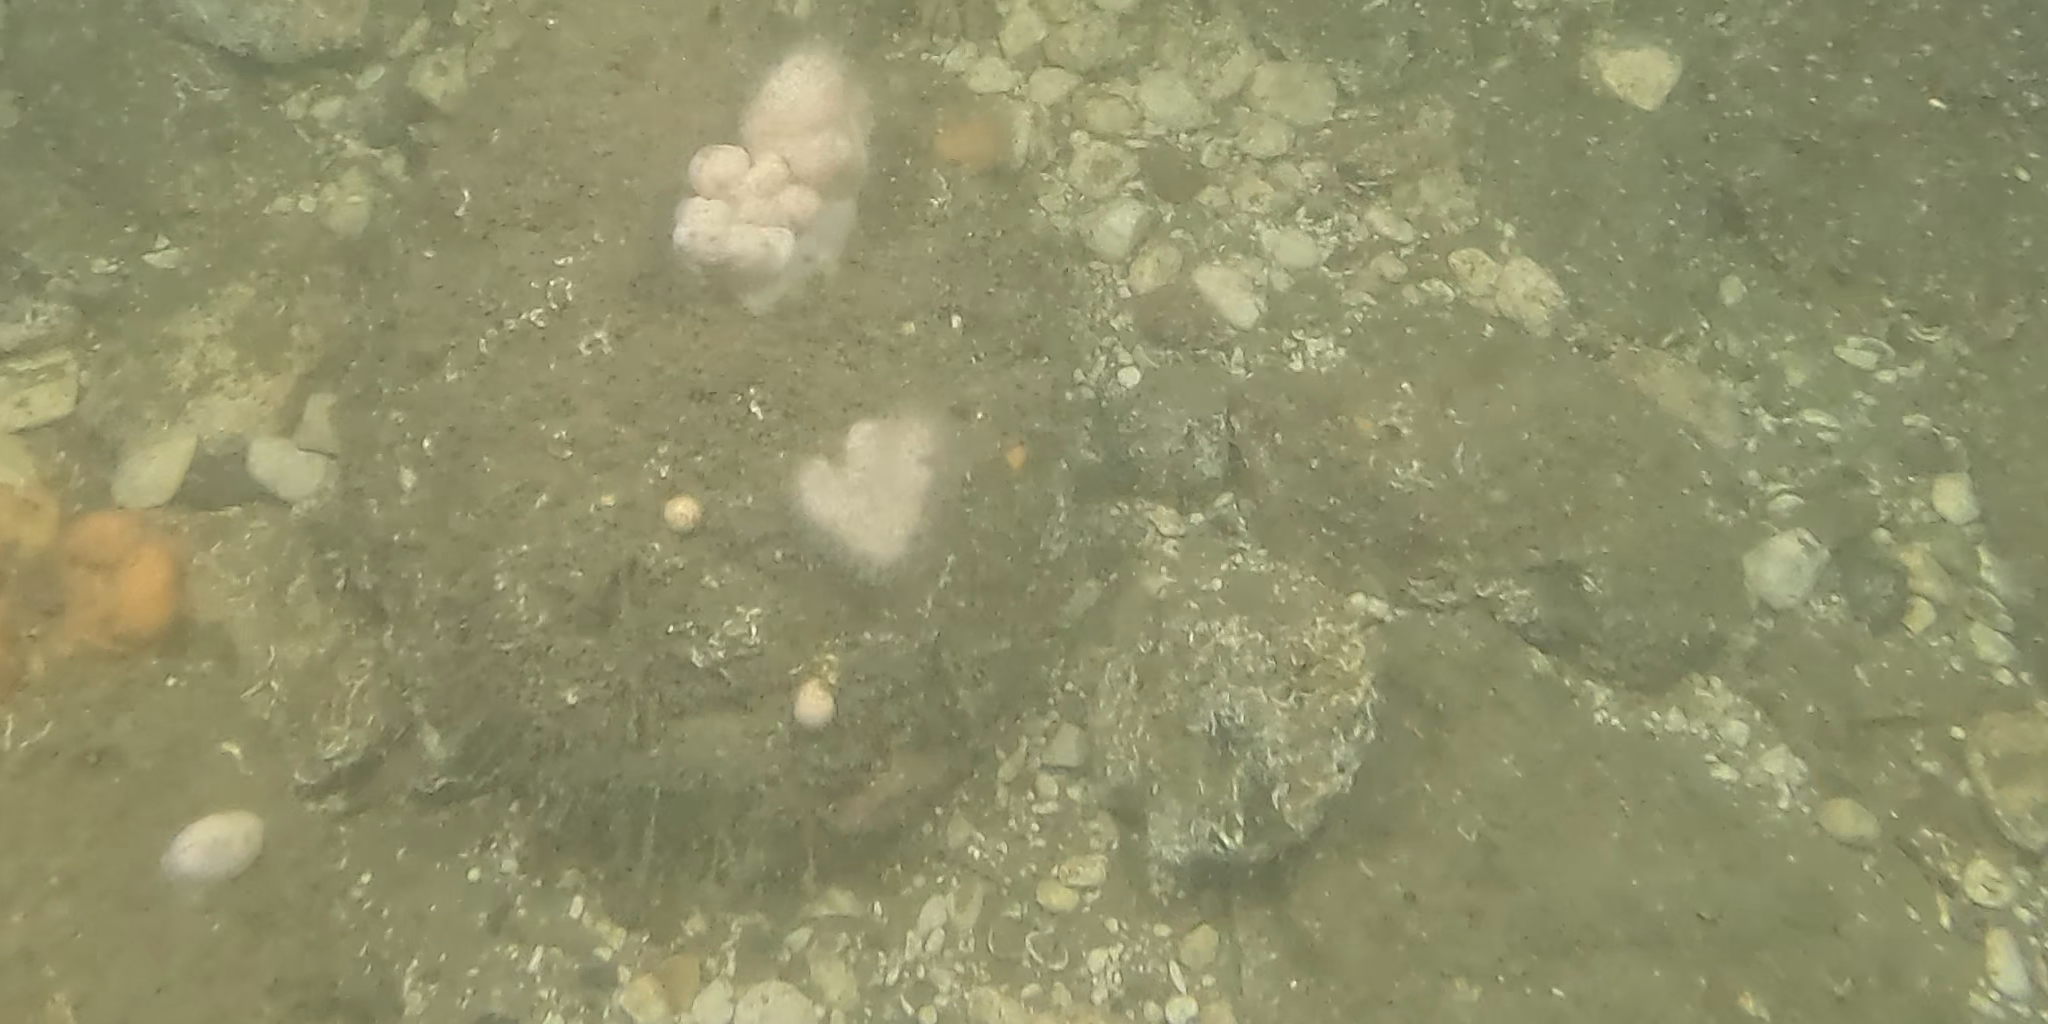
Seabed habitat: stone